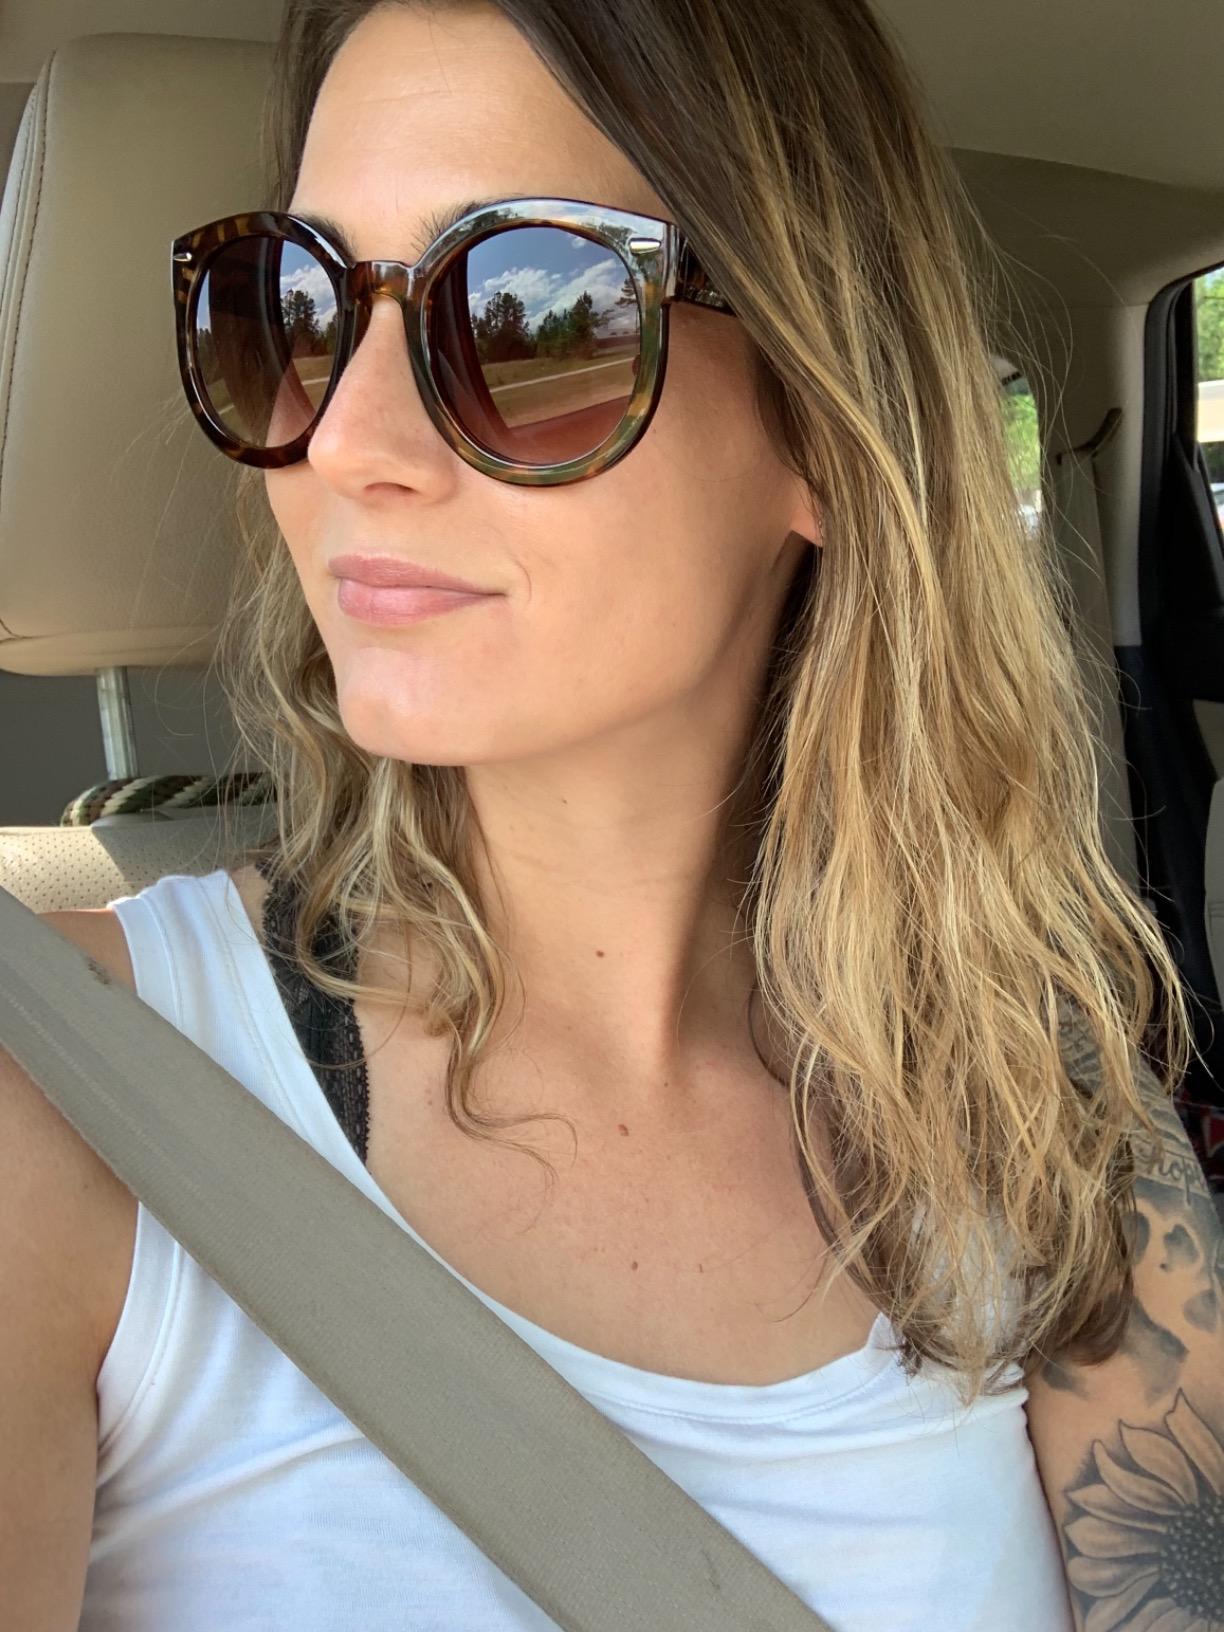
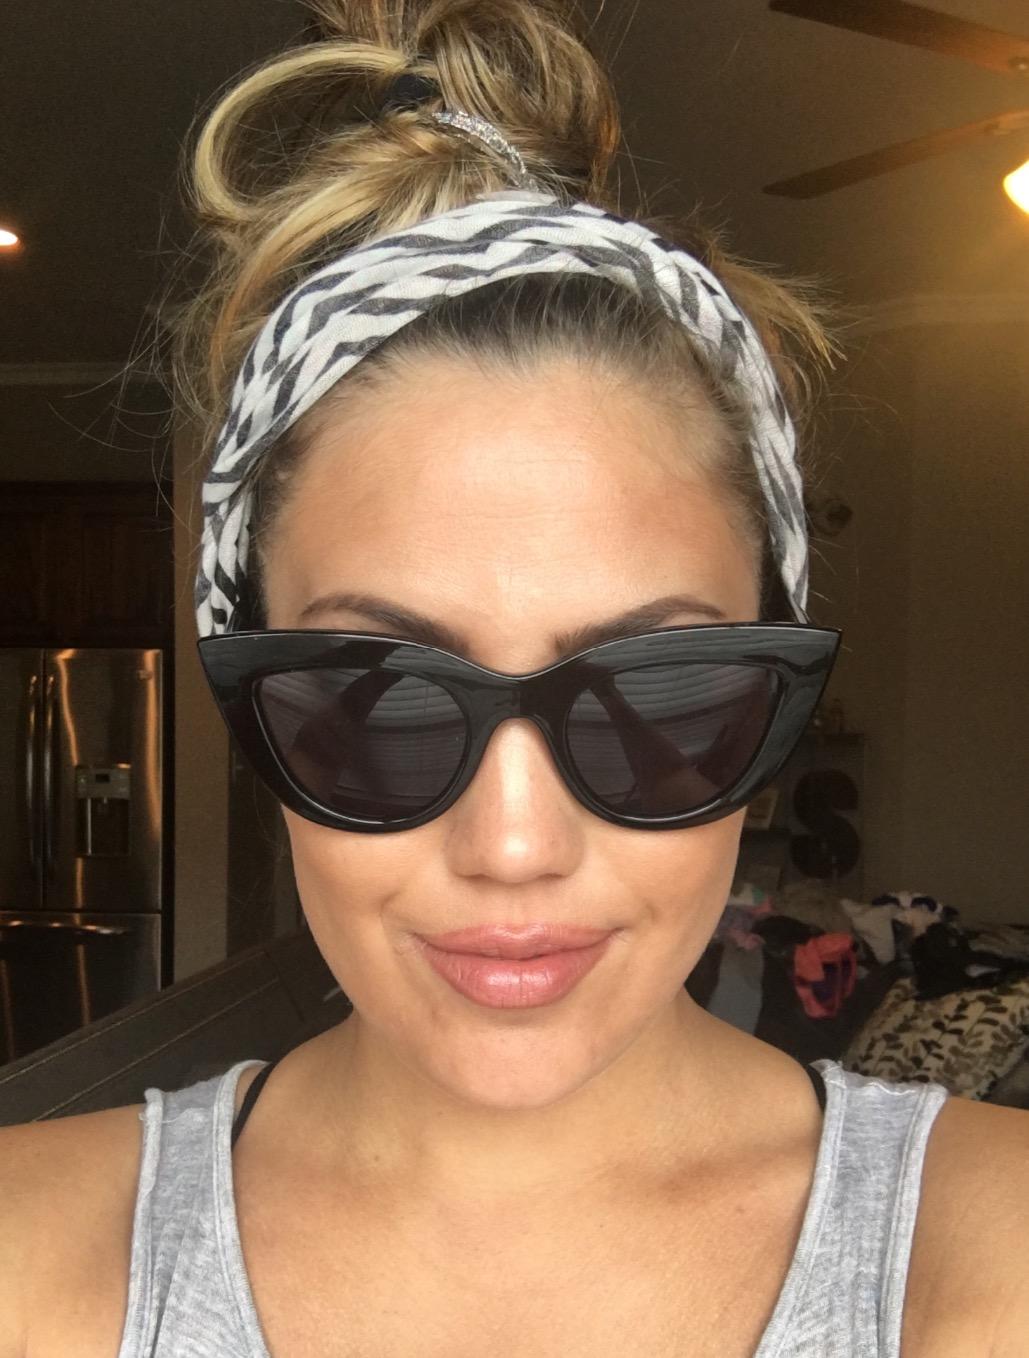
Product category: accessories_sunglasses
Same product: no